Christian ethics

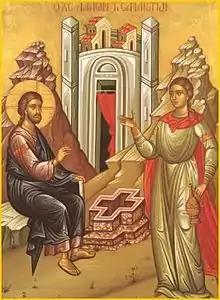
The Samaritan woman, meeting Jesus by the well. Orthodox icon

Traditional Christian ethics recognizes the command to "love thy neighbor" as one of the two primary commands called the "greatest commands" by Jesus. This reflects an attitude that aims at promoting another person's good in what Stanley J. Grenz calls an "enlightened unselfishness". When the Pharisee asked Jesus: "Who is my neighbor?" (Luke 10:29), Grenz says the questioner intended to limit the circle of those to whom this obligation was due, but Jesus responded by reversing the direction of the question into "To whom can I be a neighbor?". In the parable of the "Good Samaritan", the use of a racially despised and religiously rejected individual as an example of the good, defines a neighbor as anyone who responds to those in need.